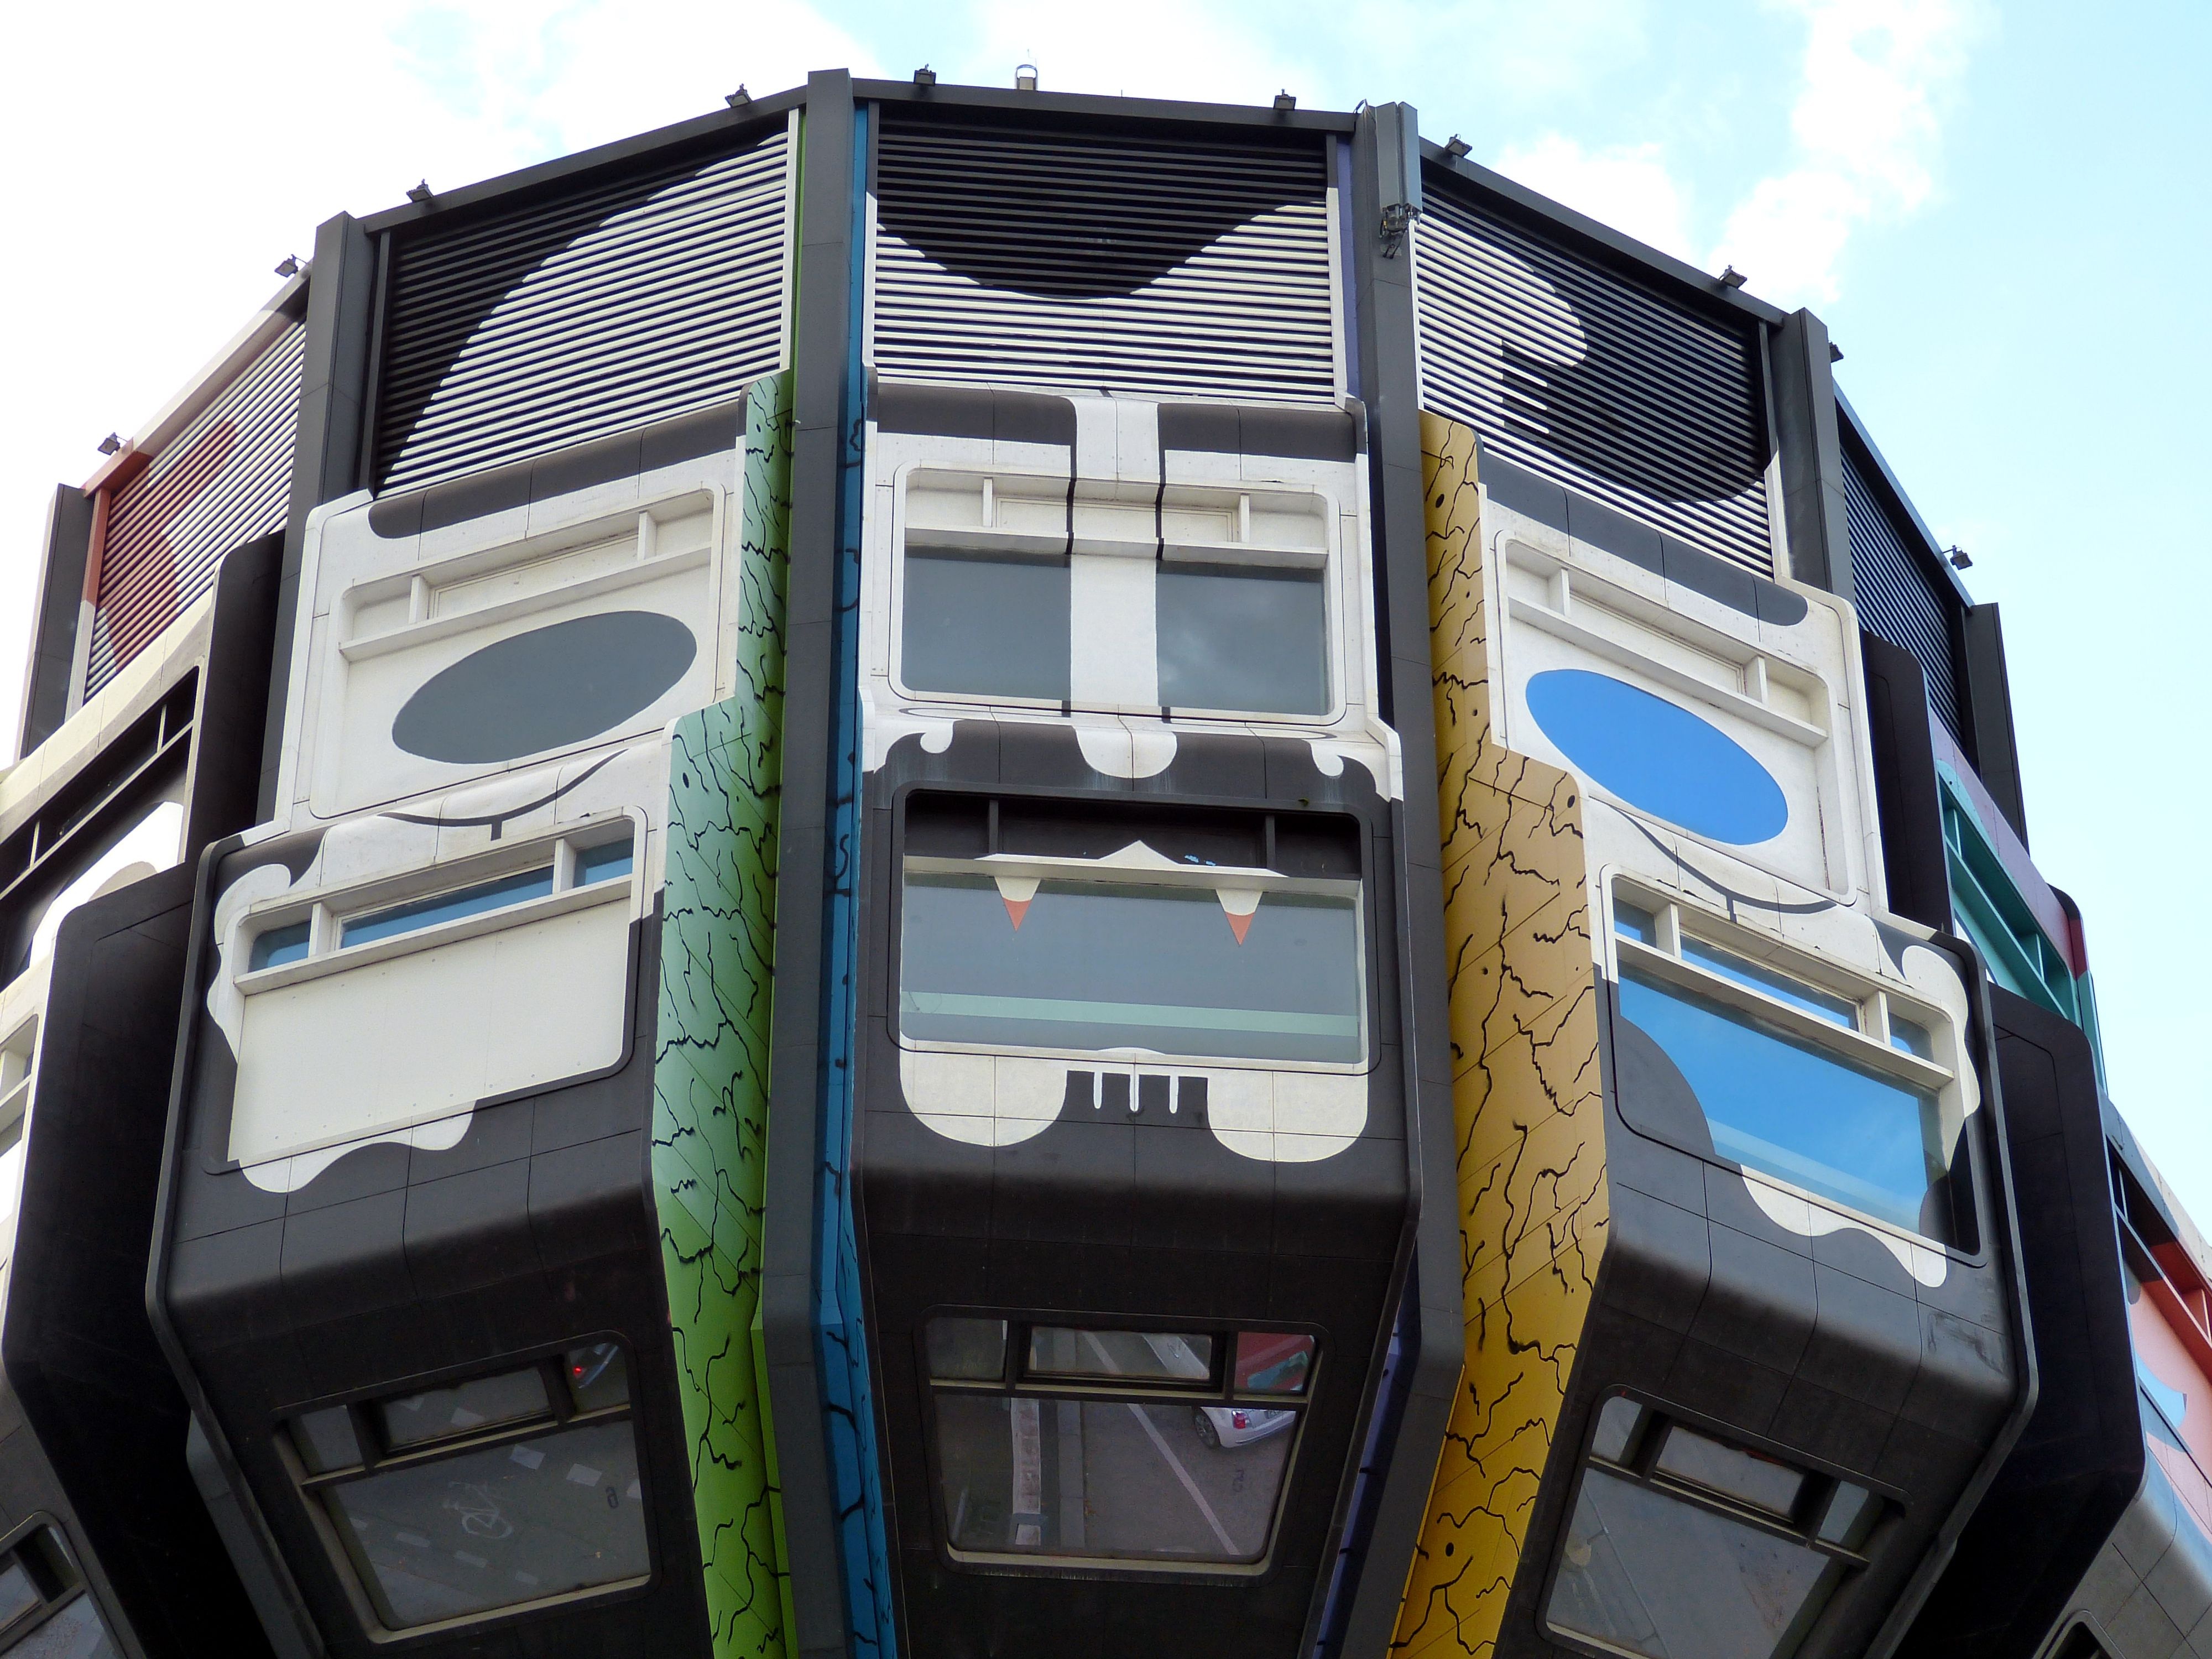
architecture, window, building, home, transport, vehicle, tower, facade, residence, colorful, public transport, face, eyes, art, germany, berlin